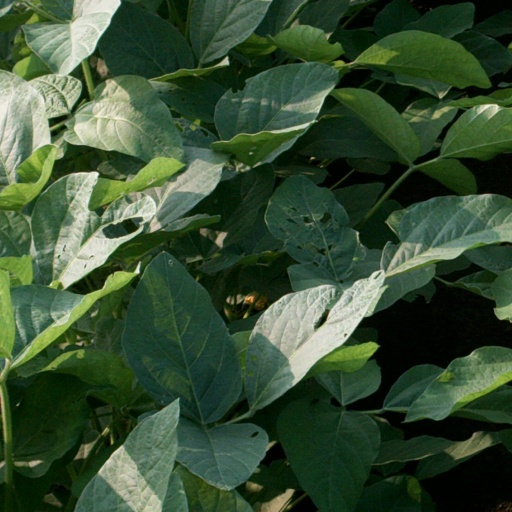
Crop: soybean